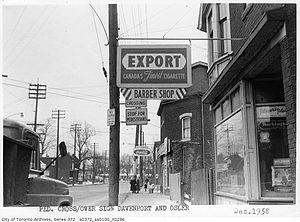
Export est une marque de cigarettes produites depuis 1928 au Canada par la société Macdonald Tobacco et appartenant maintenant à la compagnie Japan Tobacco International.